2019GantiPresiden

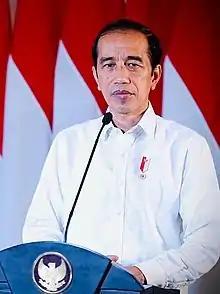
President Joko Widodo, whom the hashtag is referring to

The #2019GantiPresiden was introduced by Mardani Ali Sera in April 2018, a politician from the Prosperous Justice Party (PKS) which was at the time the opposition party to the Joko Widodo's government. He began spreading the hashtag throughout his social media, with the aim of providing political education to the public, and to elect a new president in the upcoming 2019 general election. Mardani's statement was reinforced by the statement of the PKS president, Sohibul Iman. Previously, a movement with the same name was also launched by Mardani on his personal Twitter account on March 27, 2018. According to Mardani in a tweet, the hashtag was the antithesis of Joko Widodo's campaign of supporters on social media.